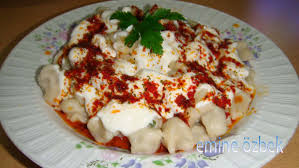
Yemek: manti